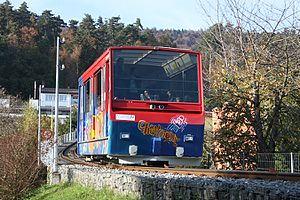
Funiculaire de Chaumont (Neuchâtel) arrivant à la station inférieure de La Coudre - 26 octobre 2013
Le funiculaire de Chaumont est un des trois funiculaires des Transports publics neuchâtelois ; il relie La Coudre à la Montagne de Chaumont. D'une longueur de 2102 mètres, il est en service depuis le 17 septembre 1910.